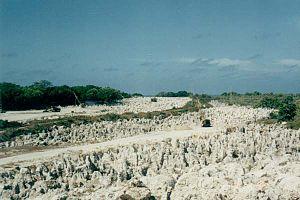
La Rousserolle de Nauru est une espèce d'oiseau endémique de l'île de Nauru dans l'océan Pacifique appartenant à la famille des Acrocephalidae et décrit pour la première fois en 1883 par Friedrich Finsch.
En chimie minérale, un phosphate est un sel résultant de l'attaque d'une base par de l'acide phosphorique H₃PO₄.
L'histoire de Nauru est celle d'une petite île de 21 km² isolée au sein du Pacifique central et qui forme aujourd'hui un État indépendant : la République de Nauru. Les événements antérieurs à sa colonisation à la fin du XIXᵉ siècle sont peu connus faute de sources écrites et en la quasi-absence de données archéologiques. Les faits postérieurs sont quant à eux intimement liés à l'histoire de son unique ressource : le minerai de phosphate.